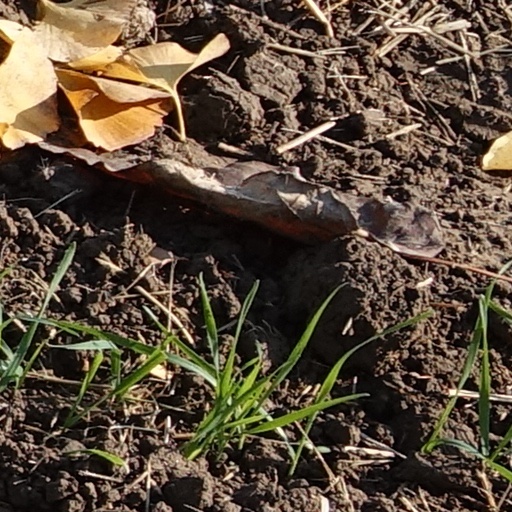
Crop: wheat